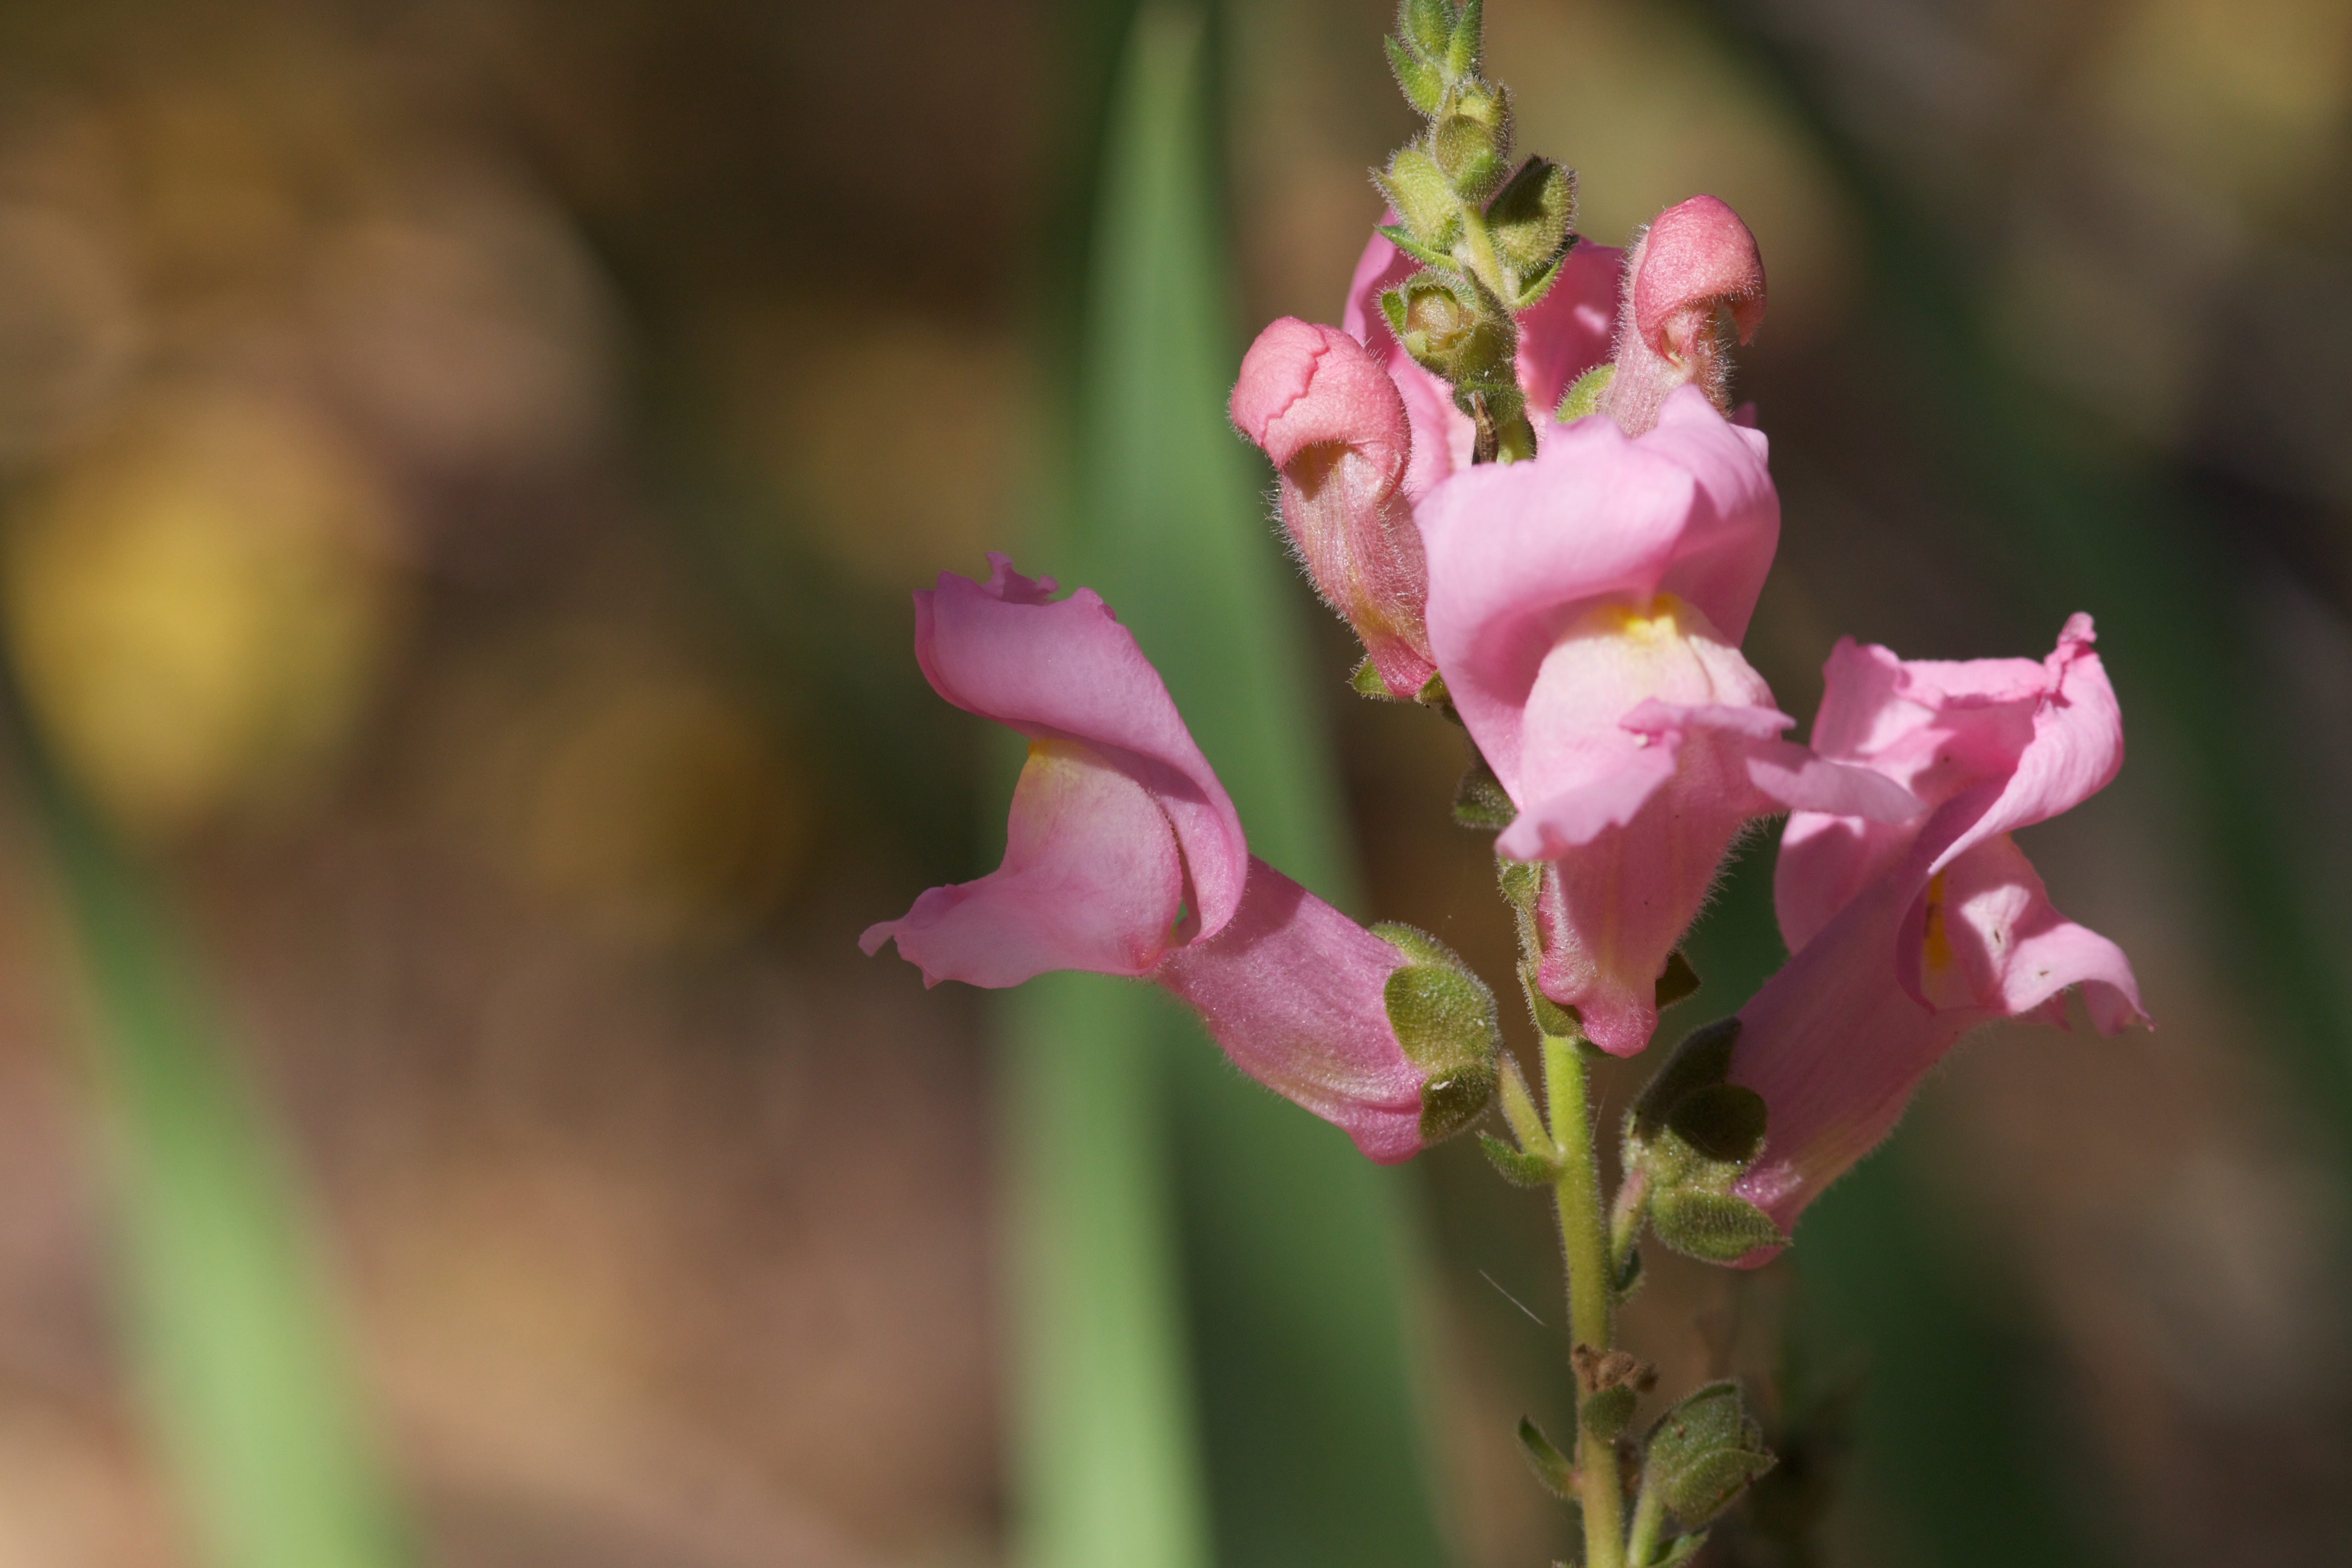
nature, blossom, plant, photography, flower, petal, botany, flora, wildflower, close up, bud, macro photography, flowering plant, plant stem, land plant